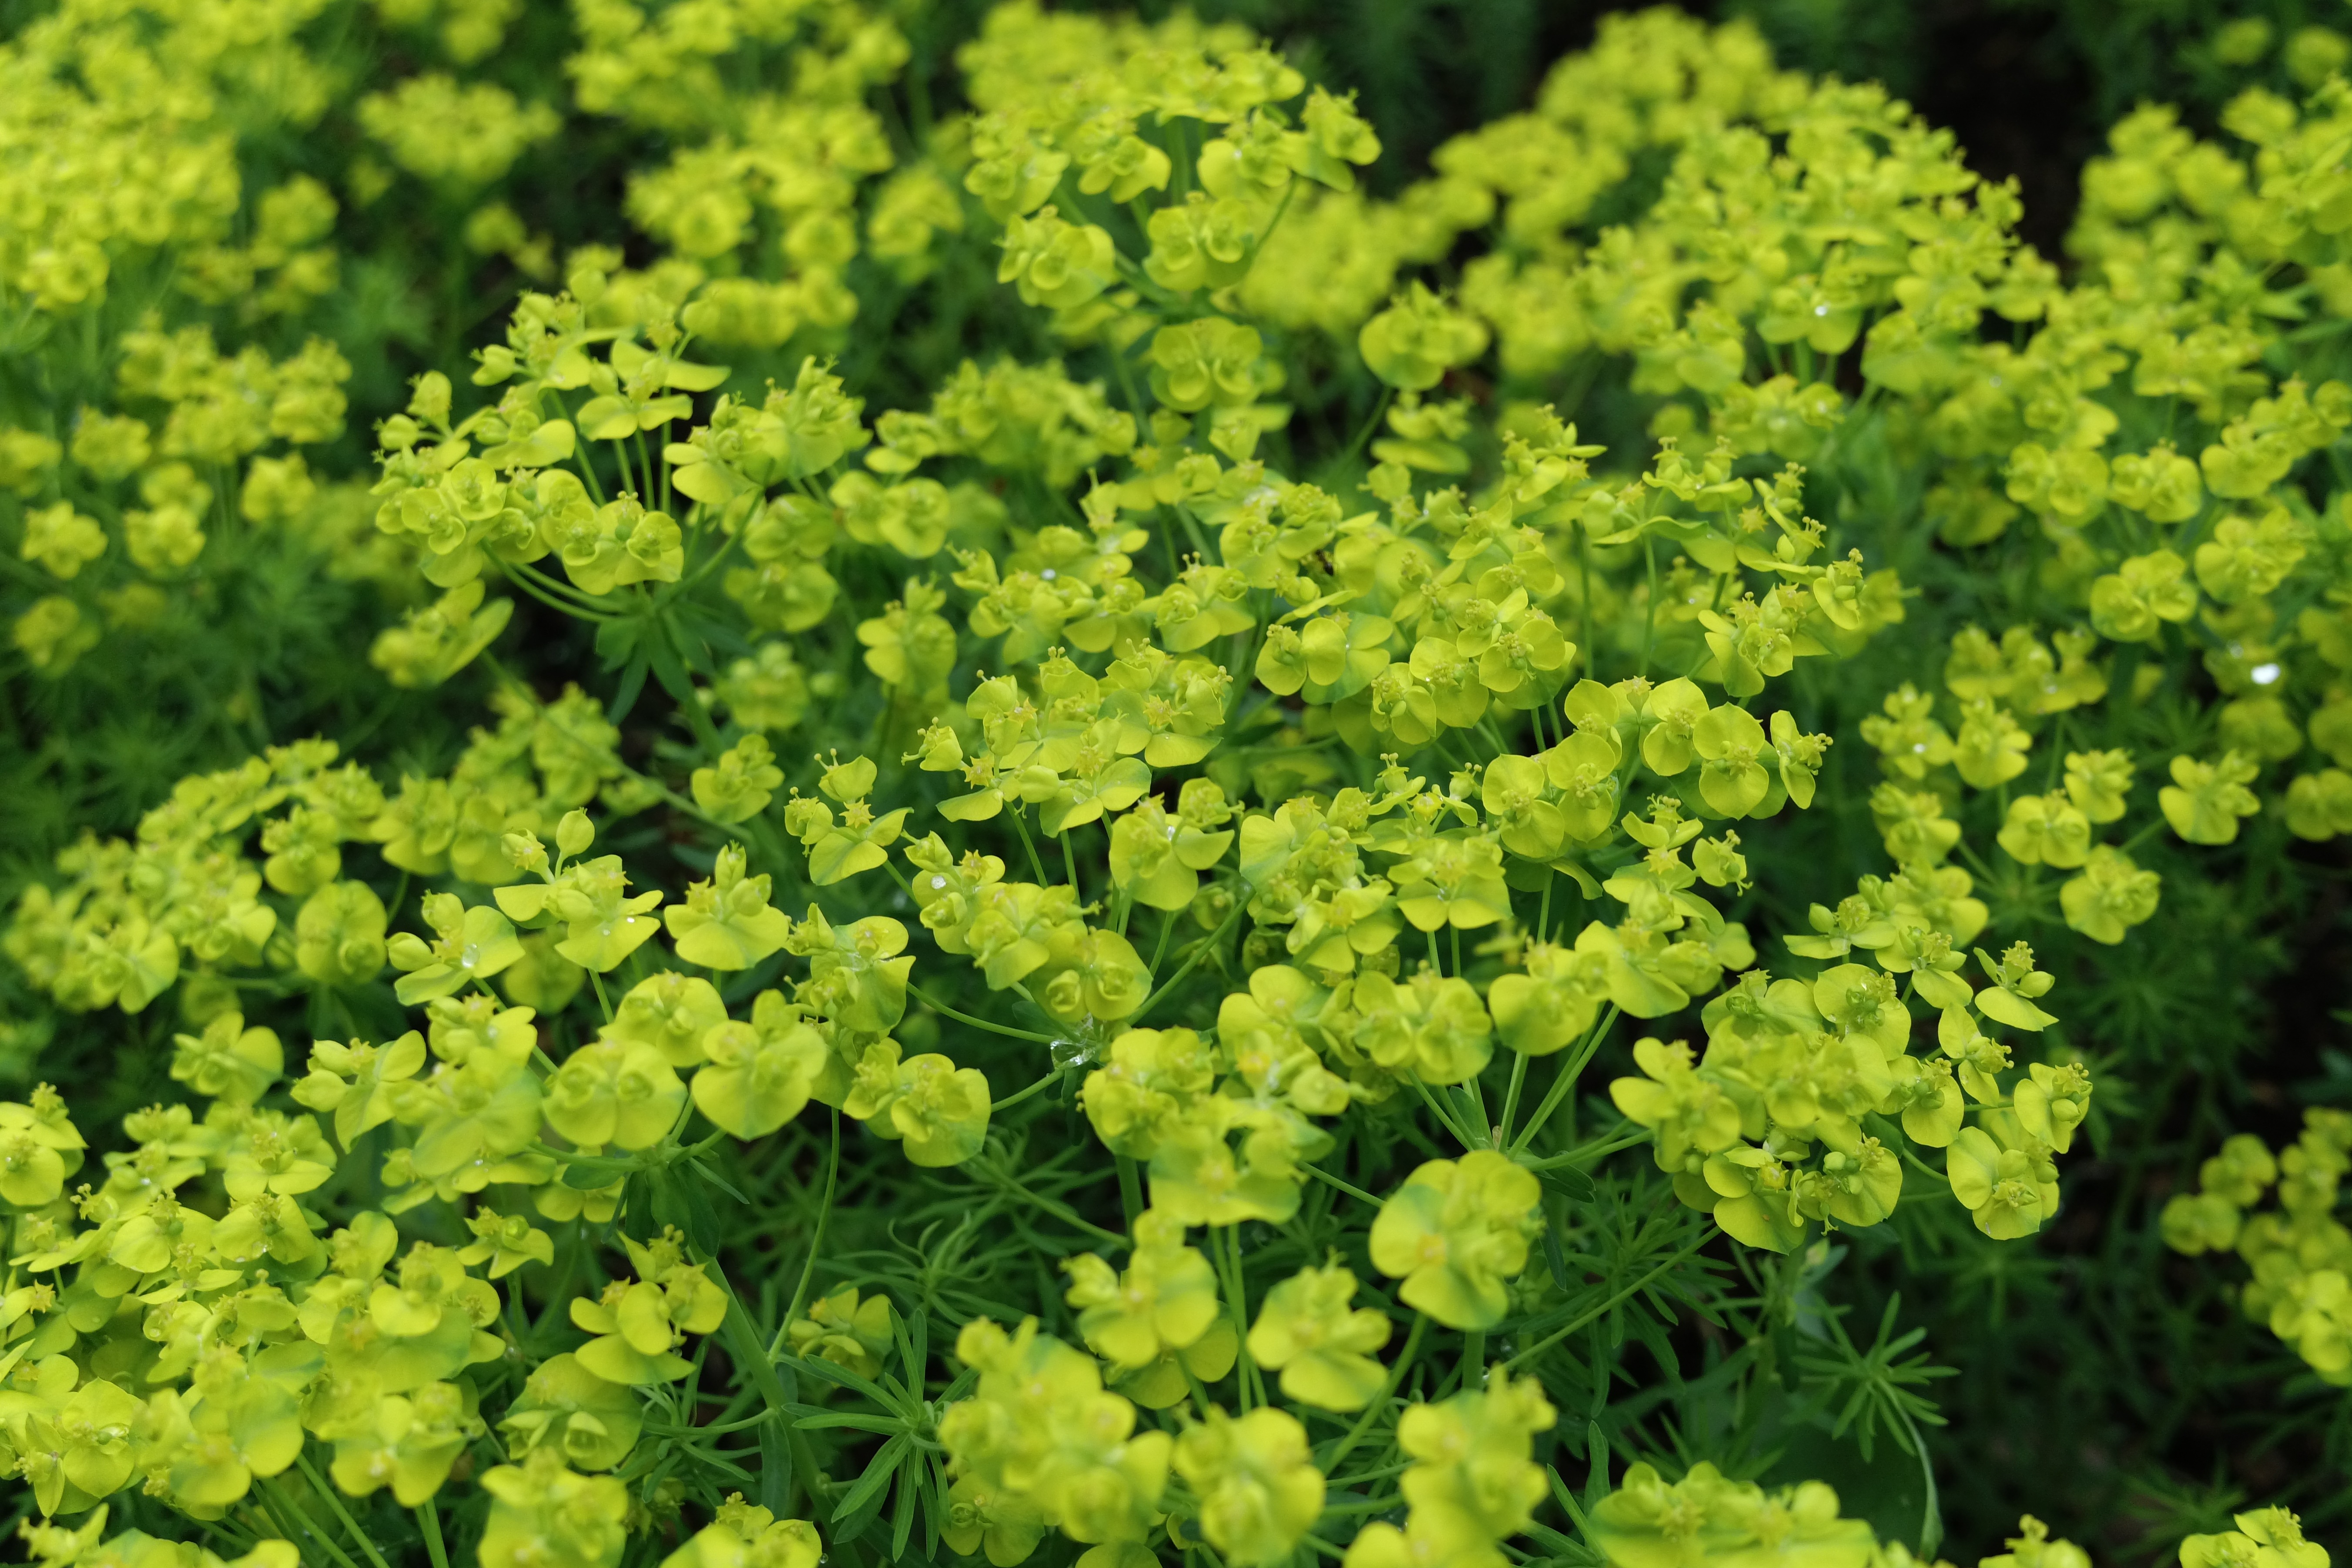
plant, flower, food, herb, produce, vegetable, rapeseed, shrub, groundcover, mustard, brassica, flowering plant, subshrub, annual plant, land plant, apiales, mustard plant, mustard and cabbage family, brassica rapa, leaf vegetable, parsley family, alyssum